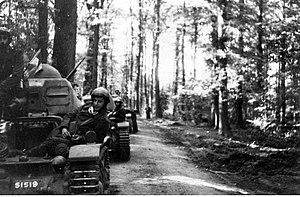
Chars R35 du 1er bataillon de chars polonais en France, juin 1940.
L'Armée polonaise en France désigne une armée polonaise reconstituée sur le sol français après l'invasion de la Pologne par l'Allemagne nazie et l'Union soviétique, conformément à l’accord franco-polonais datant du 9 septembre 1939 et confirmé par celui du 4 janvier 1940. Forte de plus de 80 000 hommes, l'Armée polonaise participe à la bataille de France en tant qu'armée alliée sous ses propres drapeaux mais sous le commandement de l'état major français du 10 mai au 25 juin 1940.
Le 3 octobre 1939, le Journal Officiel publie le décret qui institue la mobilisation obligatoire des ressortissant polonais en France. Des affiches bilingues sont apposées dans les mairies de communes à forte densité de Polonais : « Au nom du Gouvernement de la République de Pologne, en exécution de la décision du Président du Conseil des Ministres des Affaires Militaires de Pologne et en vertu de l’Accord signé entre la Pologne et le France le 9 septembre 1939 : Il est prescrit à tout citoyen polonais recensé à partir du 29 septembre 1939 dans les communes de […] de comparaître le […] octobre 1939 devant la Commission de révision siégeant à [...], chargée de déterminer son aptitude physique au service militaire dans l’Armée polonaise en France. [Signé :] l'Ambassadeur de Pologne. Paris, le 5 octobre 1939 ».
Le Renault R 35 était un char d'assaut français de la Seconde Guerre mondiale.
La 10ᵉ brigade de cavalerie blindée est une unité blindée polonaise formée en France peu avant l'invasion de mai 1940. Elle fut essentiellement formée de vétérans de la 10ᵉ brigade de cavalerie motorisée rescapés de la Campagne de Pologne.